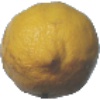
Label: lemon